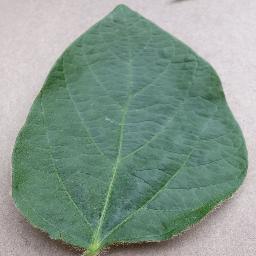
Label: Soybean___healthy